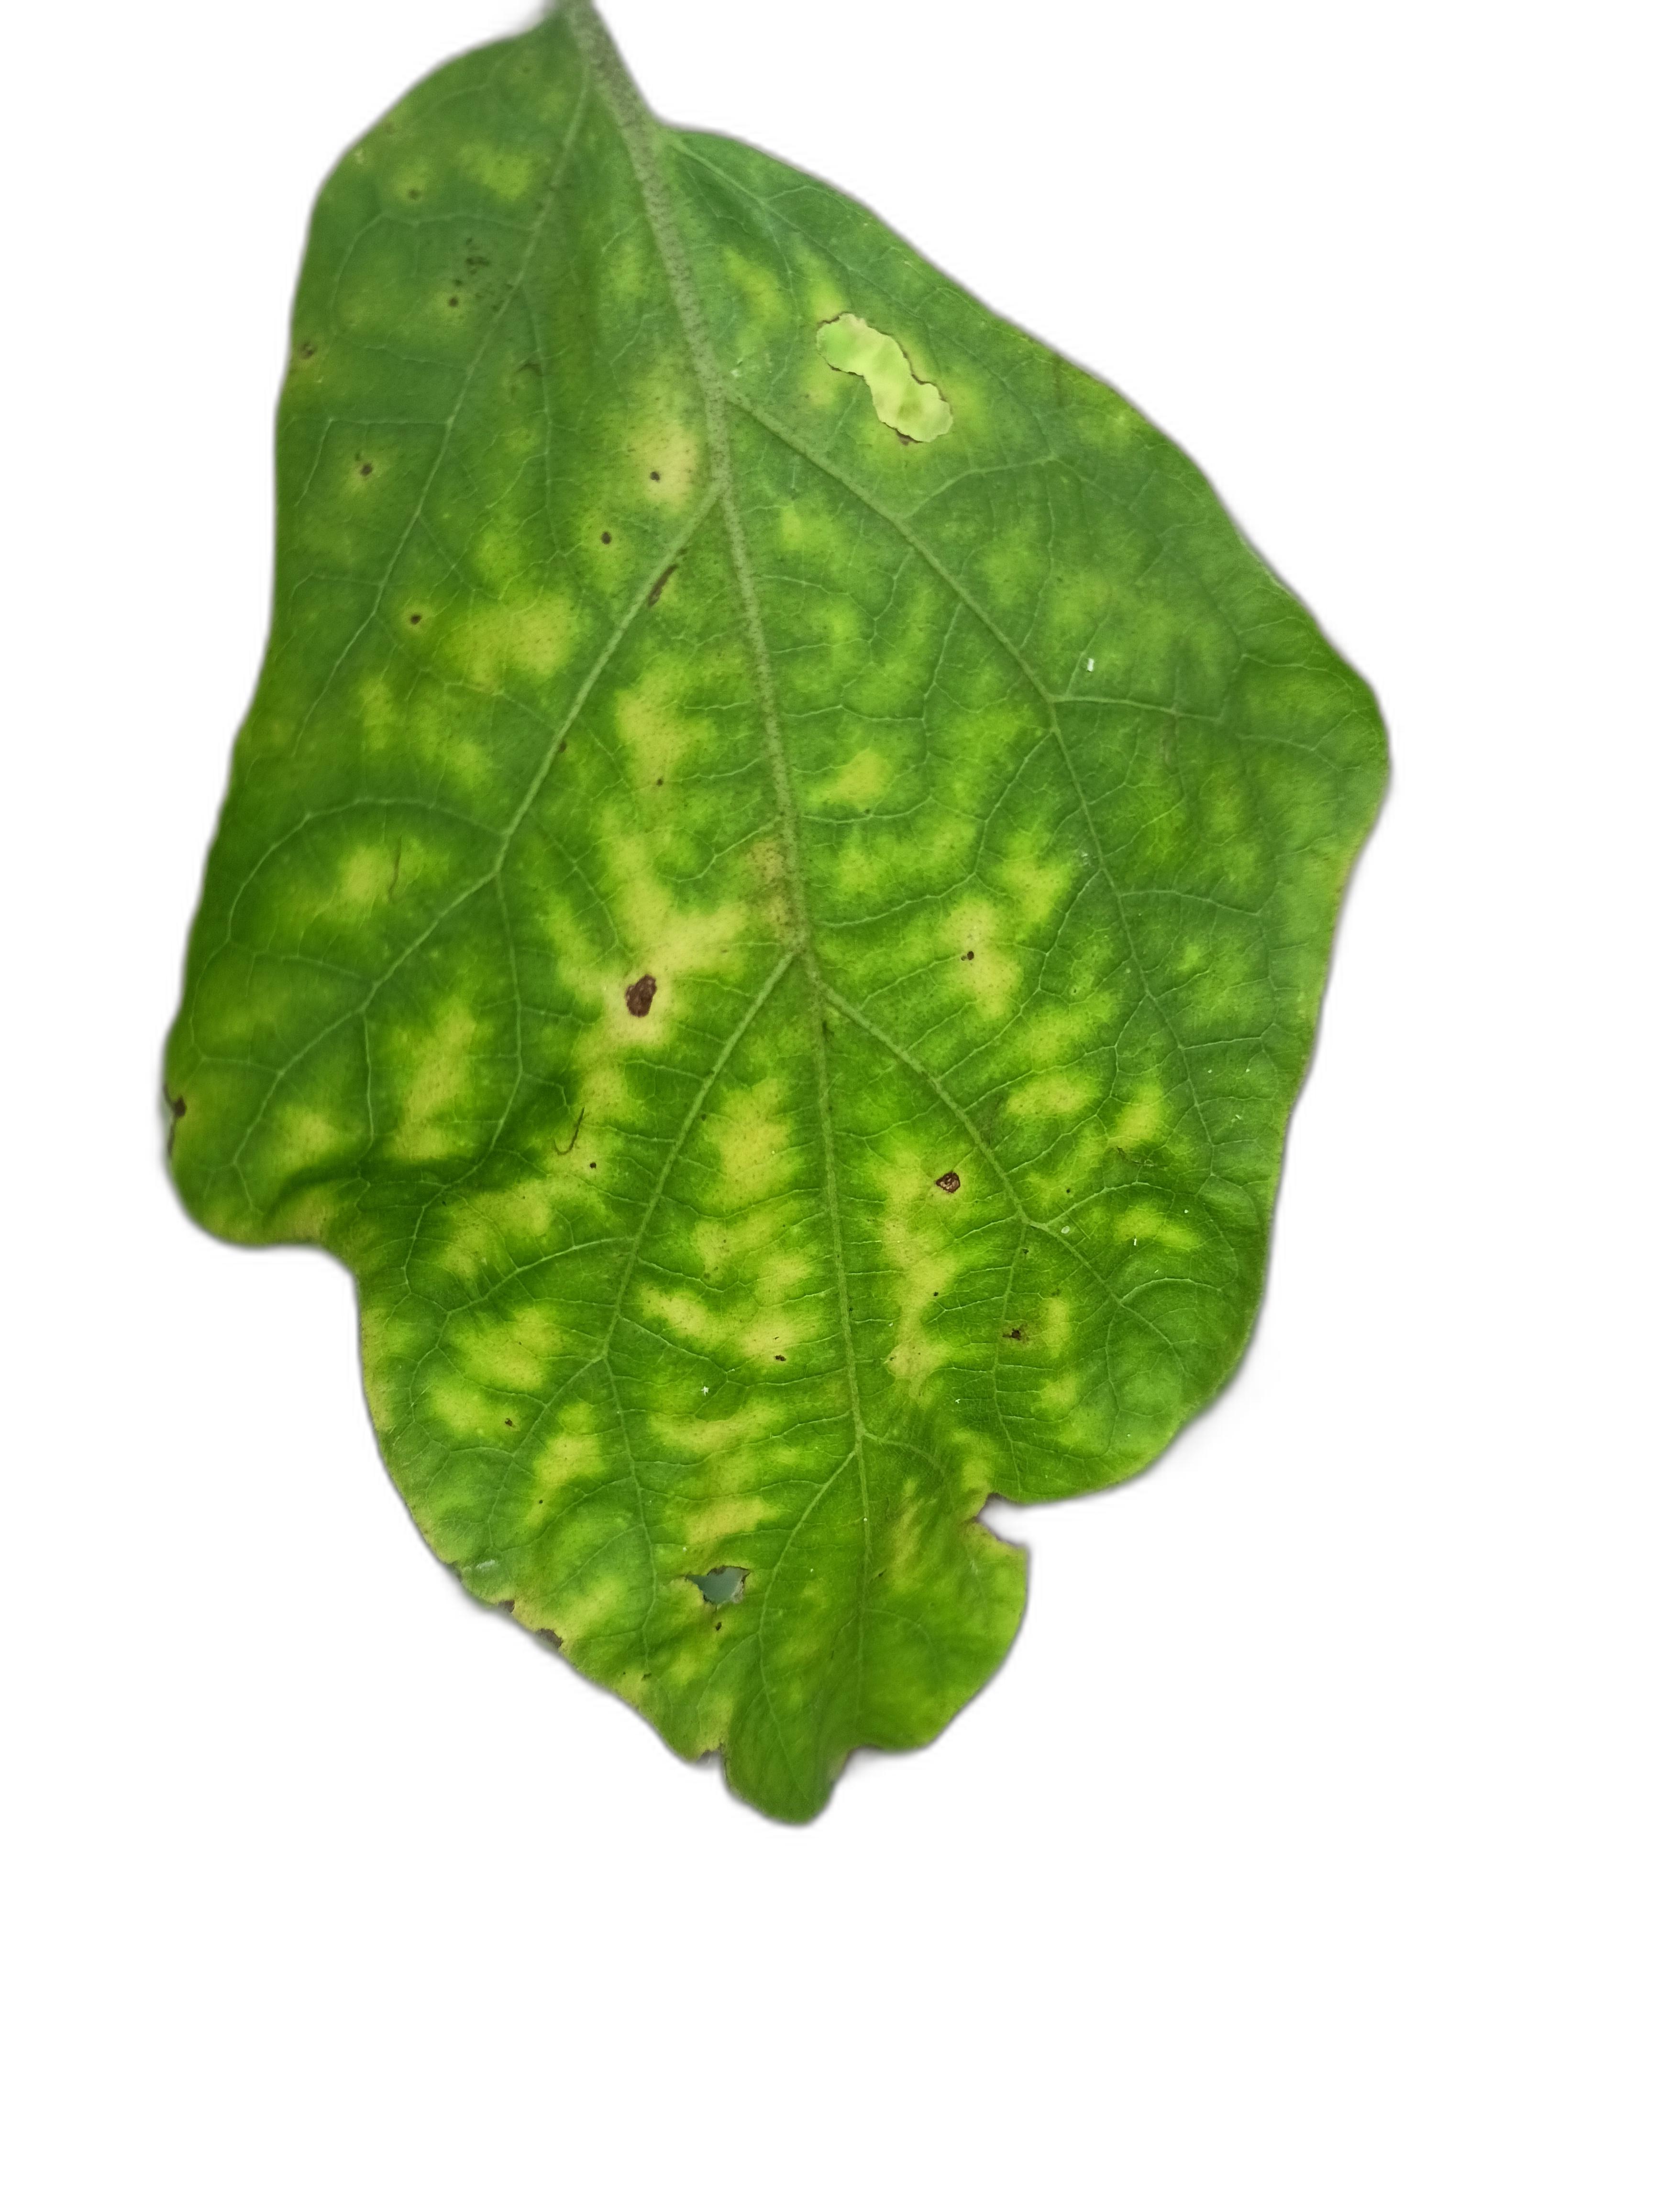
Label: Mosaic Virus Disease